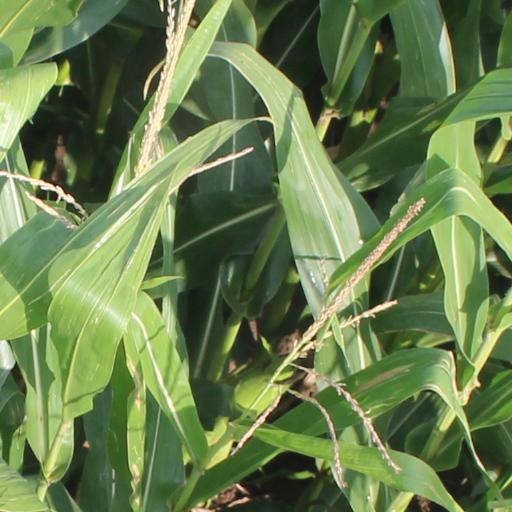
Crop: maize; corn